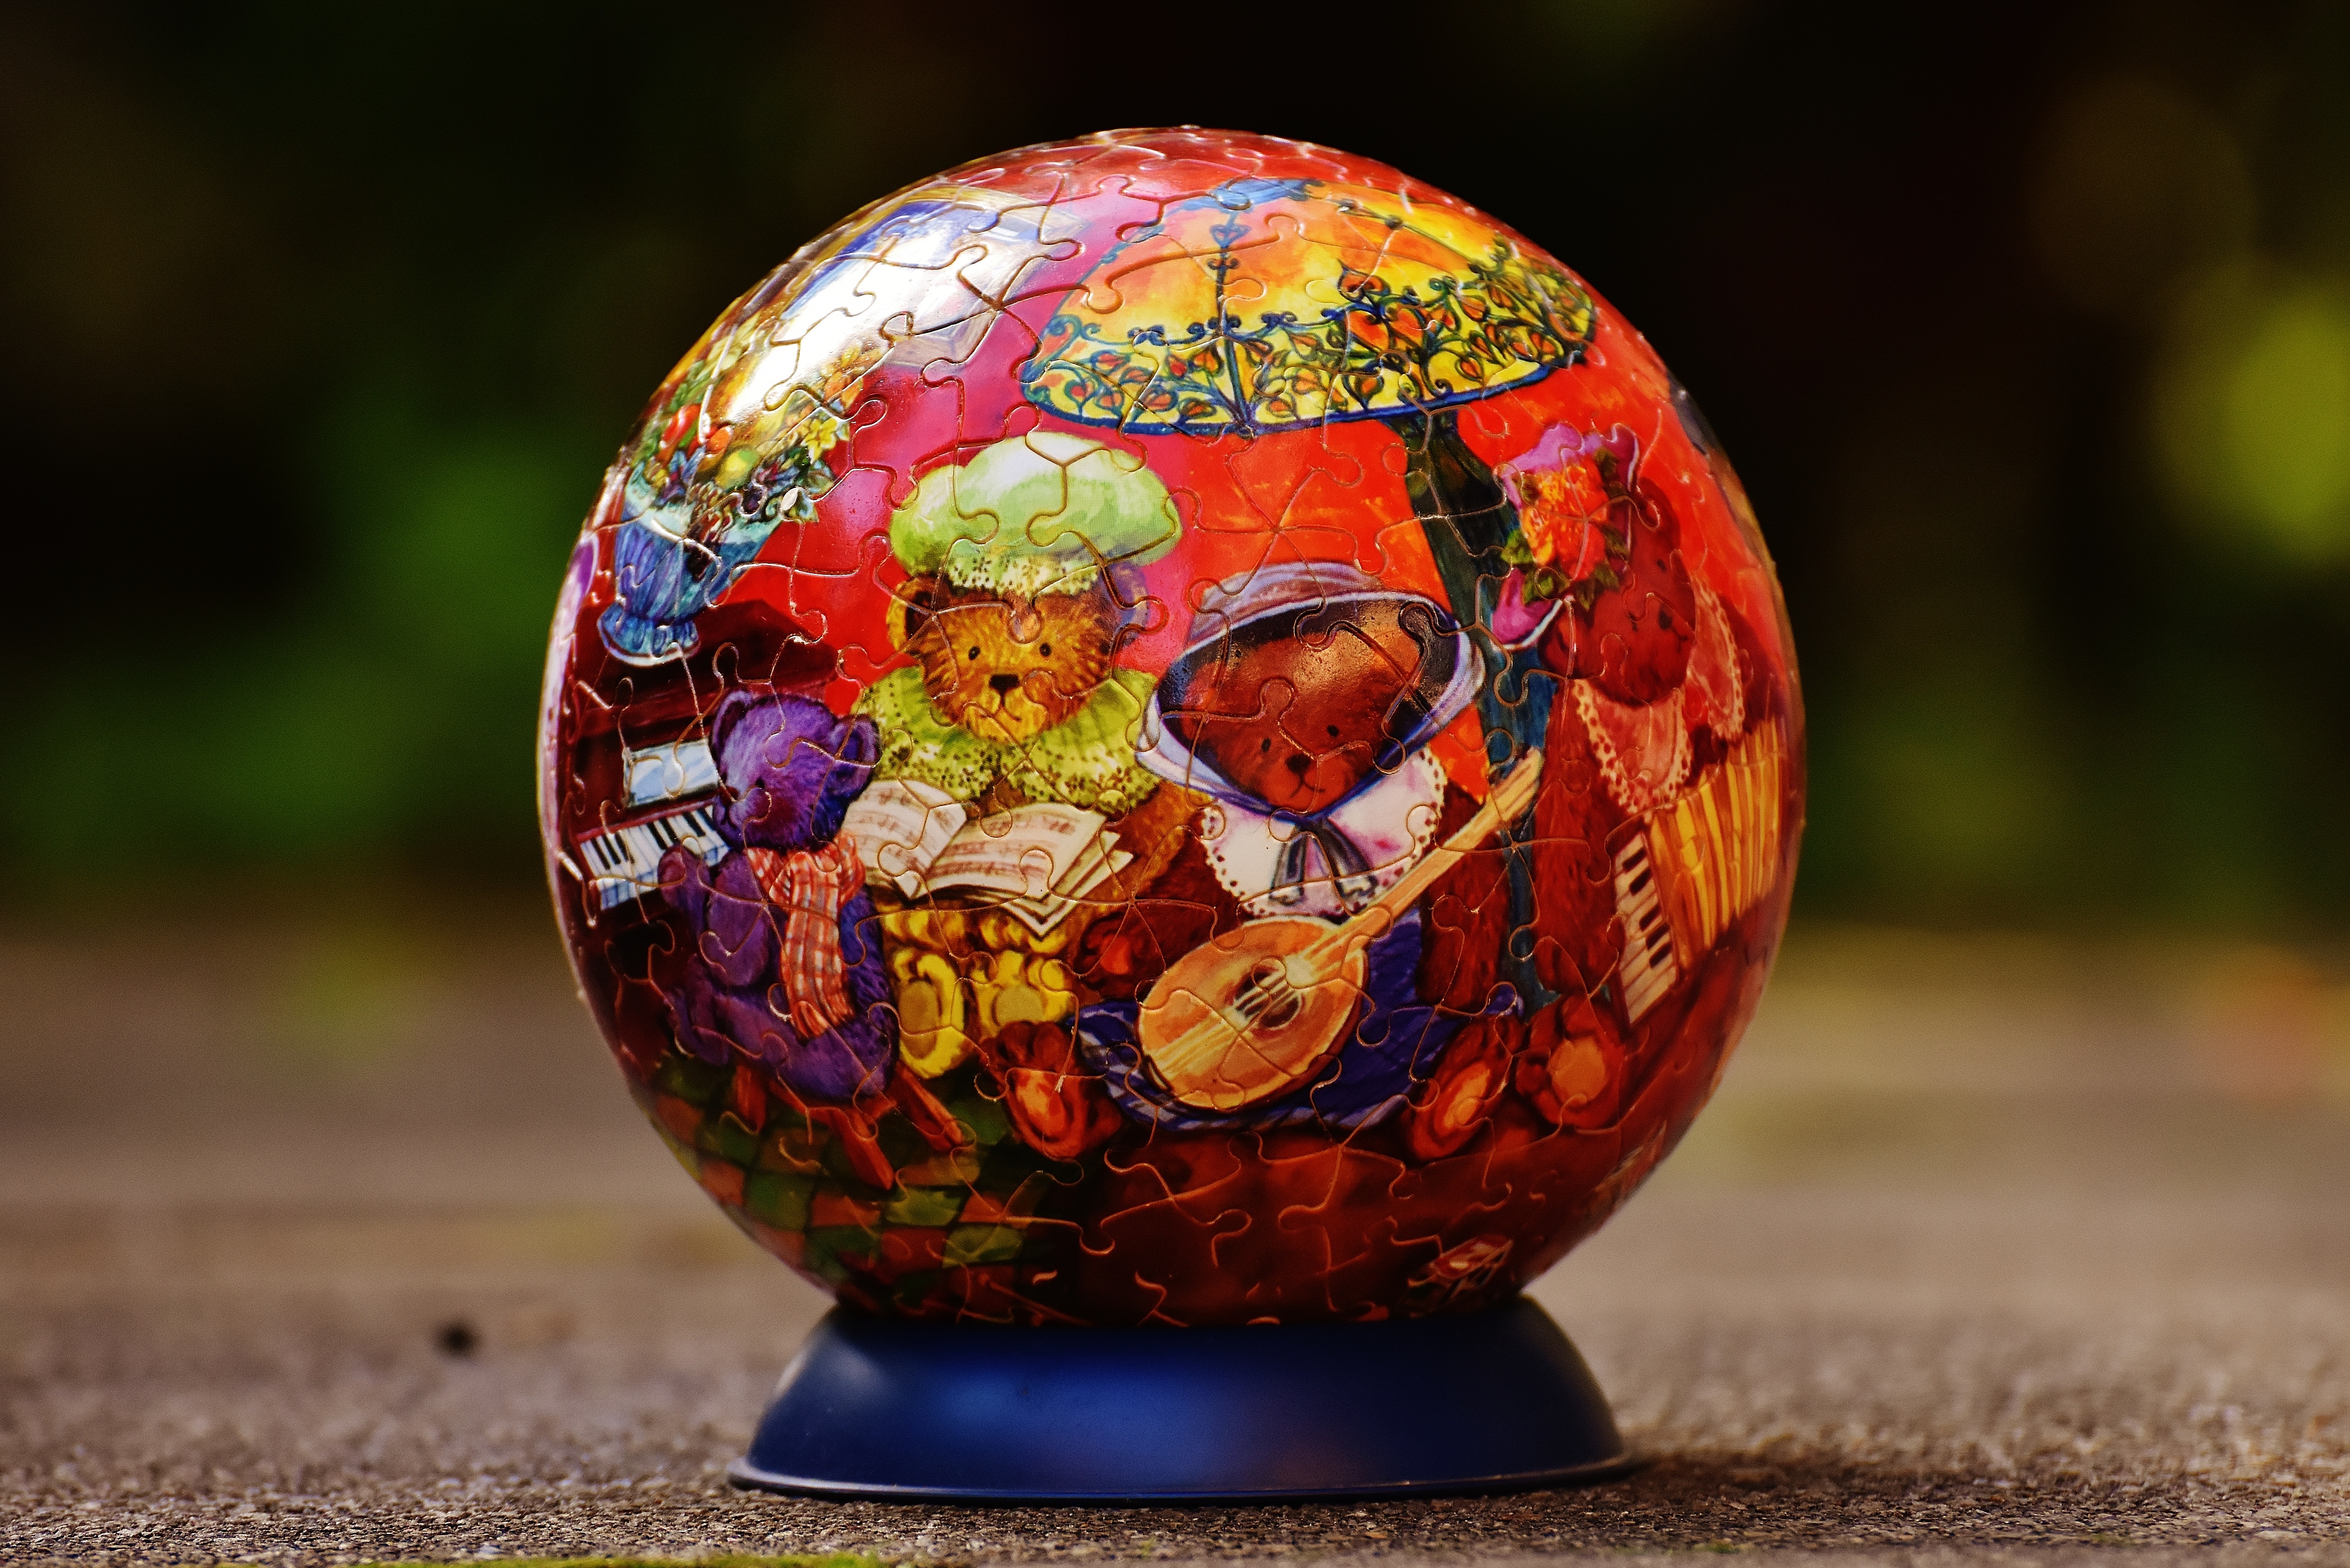
music, play, bear, food, color, art, stand, fun, ball, toys, sphere, carving, puzzle, teddy, puzzle ball, tricky, patience games, puzzle piece, easter egg